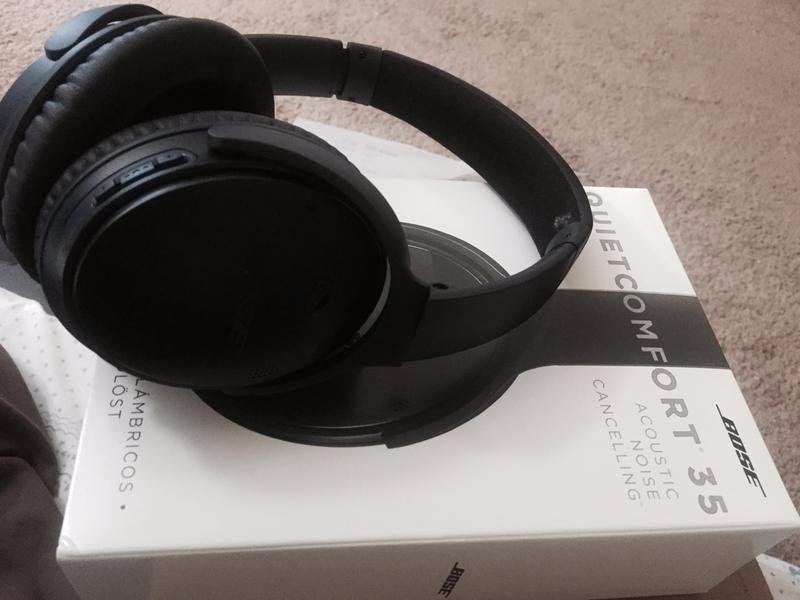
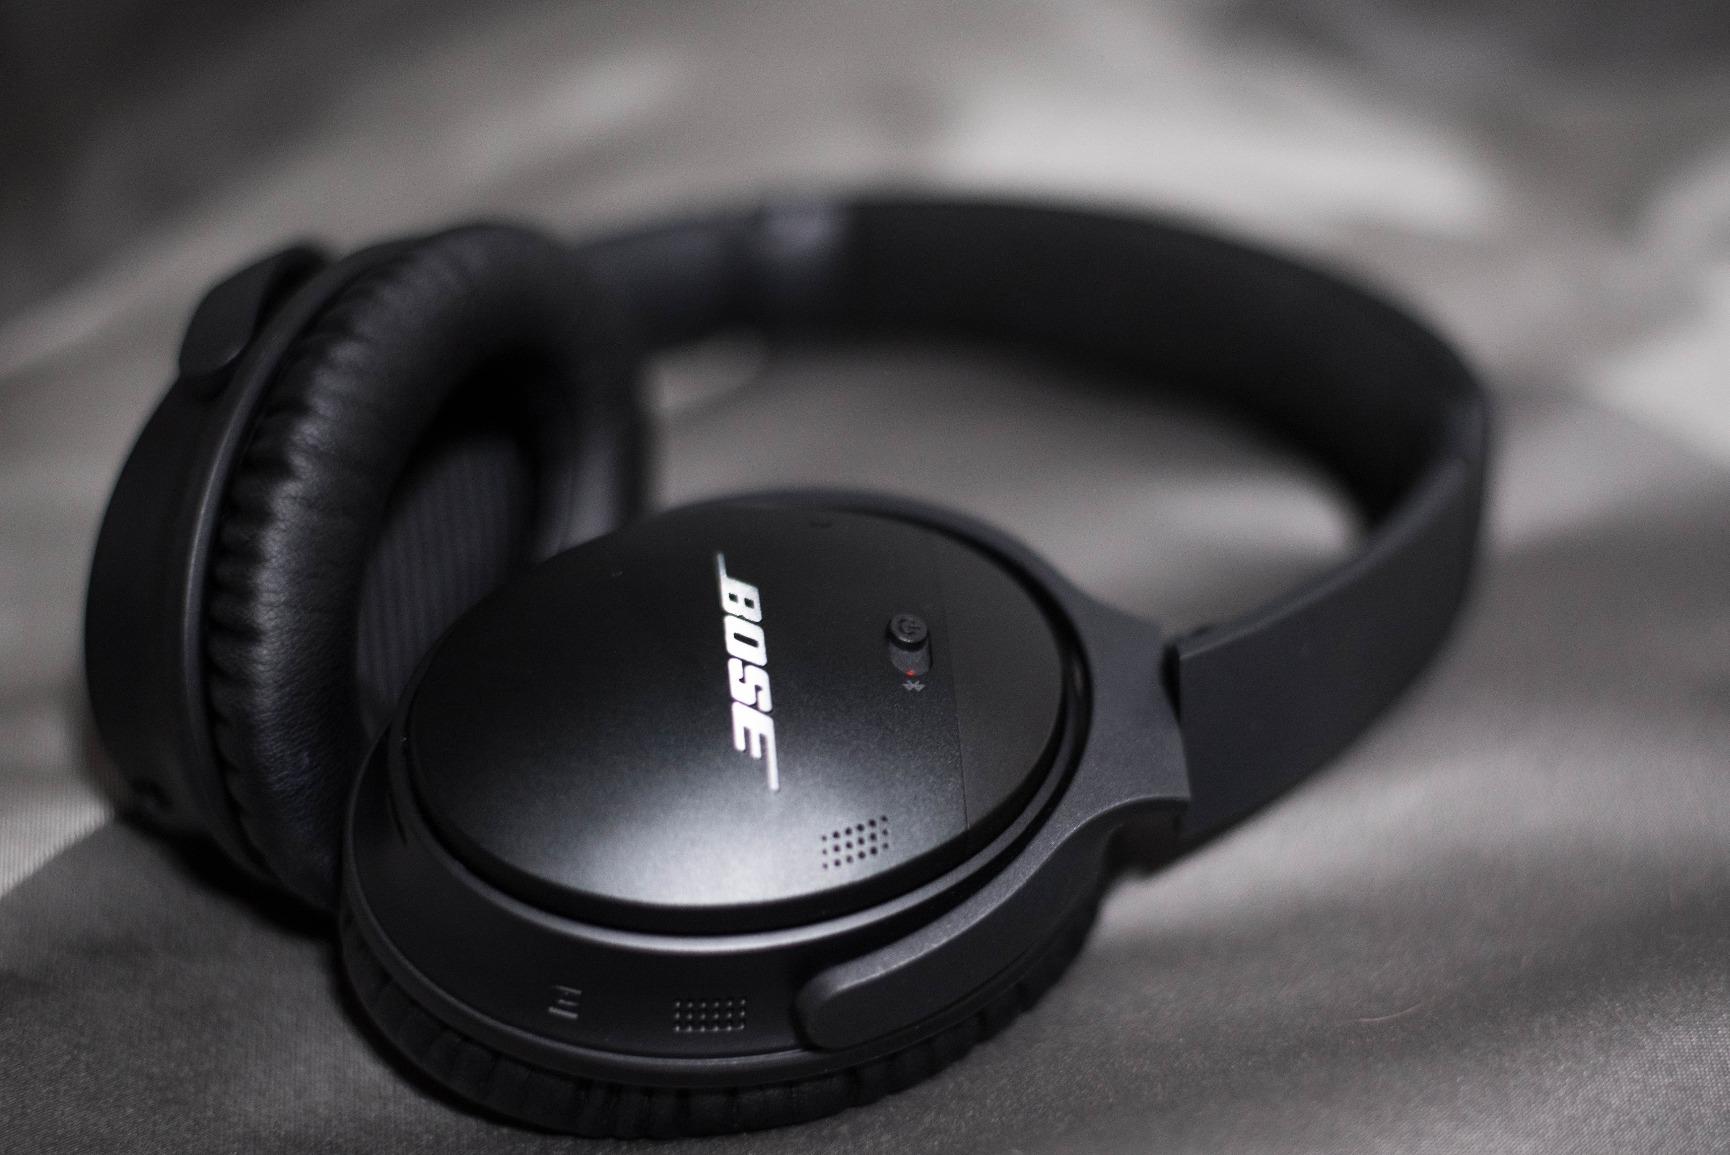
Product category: headphones
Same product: yes